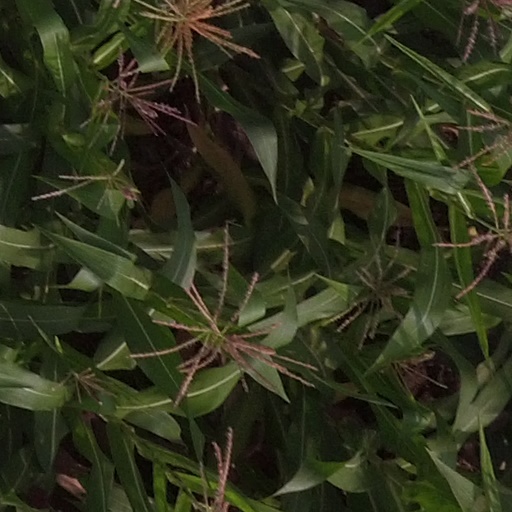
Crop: maize; corn